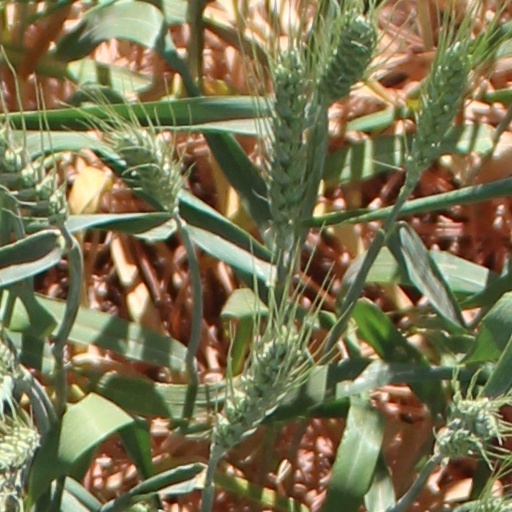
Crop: wheat